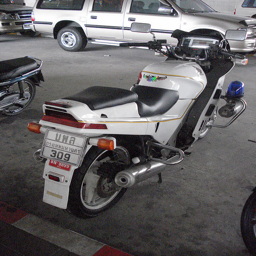
A white motorcycle parked in a parking lot.
A white and black motorcycle parked in a parking lot.
A European style motorcycle stands parked on an urban street.
a motorcycle with white paint and leather seats
A parked white motorcycle next to an SUV